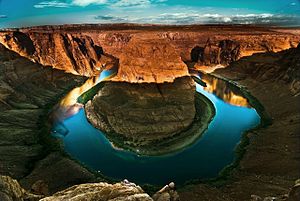
Horseshoe Bend (Arizona)
Horseshoe Bend ved solopgang
Horseshoe Bend er betegnelsen for en hesteskoformet mæander af Colorado River beliggende nær byen Page i Arizona i det vestlige USA. Svinget er lokalt kendt som "King Bend". Det ligger 8,7 kilometer nedstrøms fra Glen Canyon Dam og Lake Powell beliggende i Glen Canyon National Recreation Area, omkring seks kilometer sydvest for Page. Horseshoe Bend er tilgængelig efter en 800 meter lang vandretur fra U.S. Route 89, og den kan ses fra den stejle klint ovenfor. Ifølge Googles terrænkort ligger udsigtspunktet 1.300 meter over havets overflade og Colorado-floden ligger 980 meter over havets overflade gør det til en betagende 320 meters fald.